Megan Blake

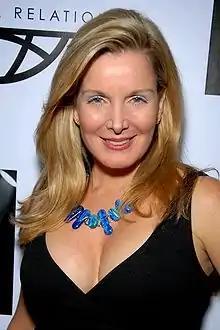
Blake in 2009

Megan Blake is a pet lifestyle expert and an actress based on Malibu, California. She was crowned Miss Georgia in 1983.